Describe the emotion expressed in this image:  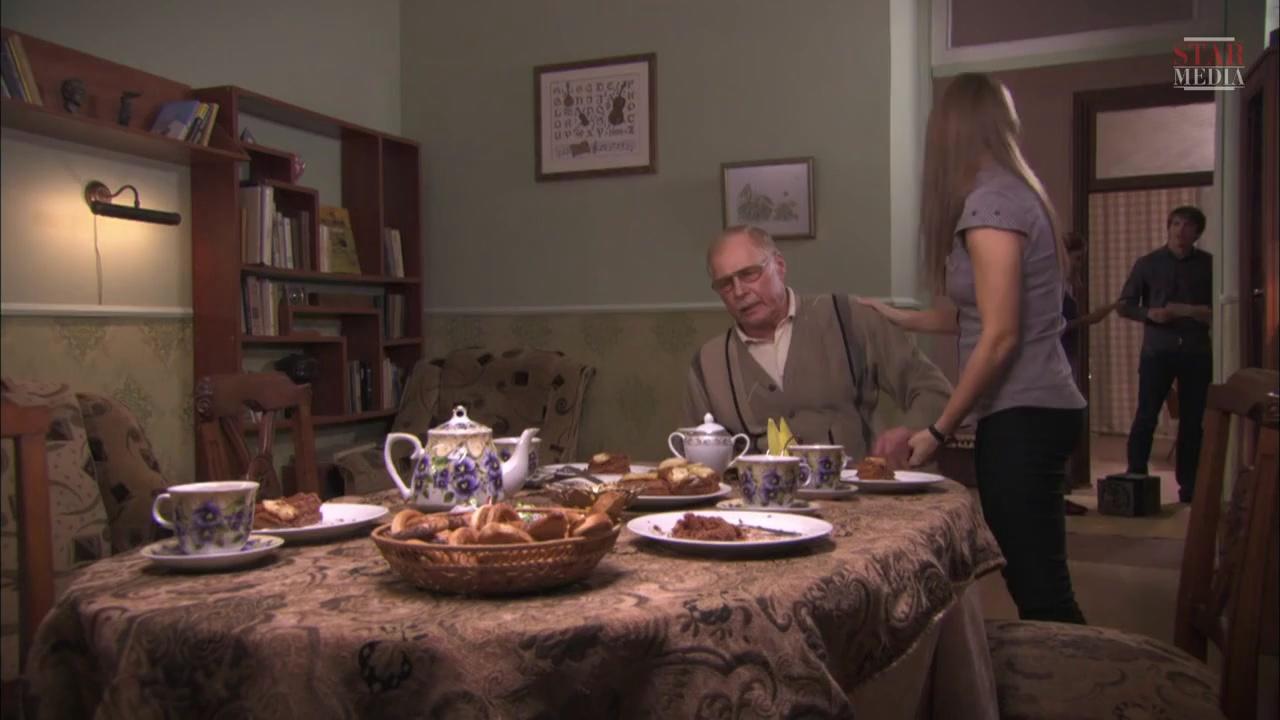
This person displays Suffering, valence and arousal with low intensity.